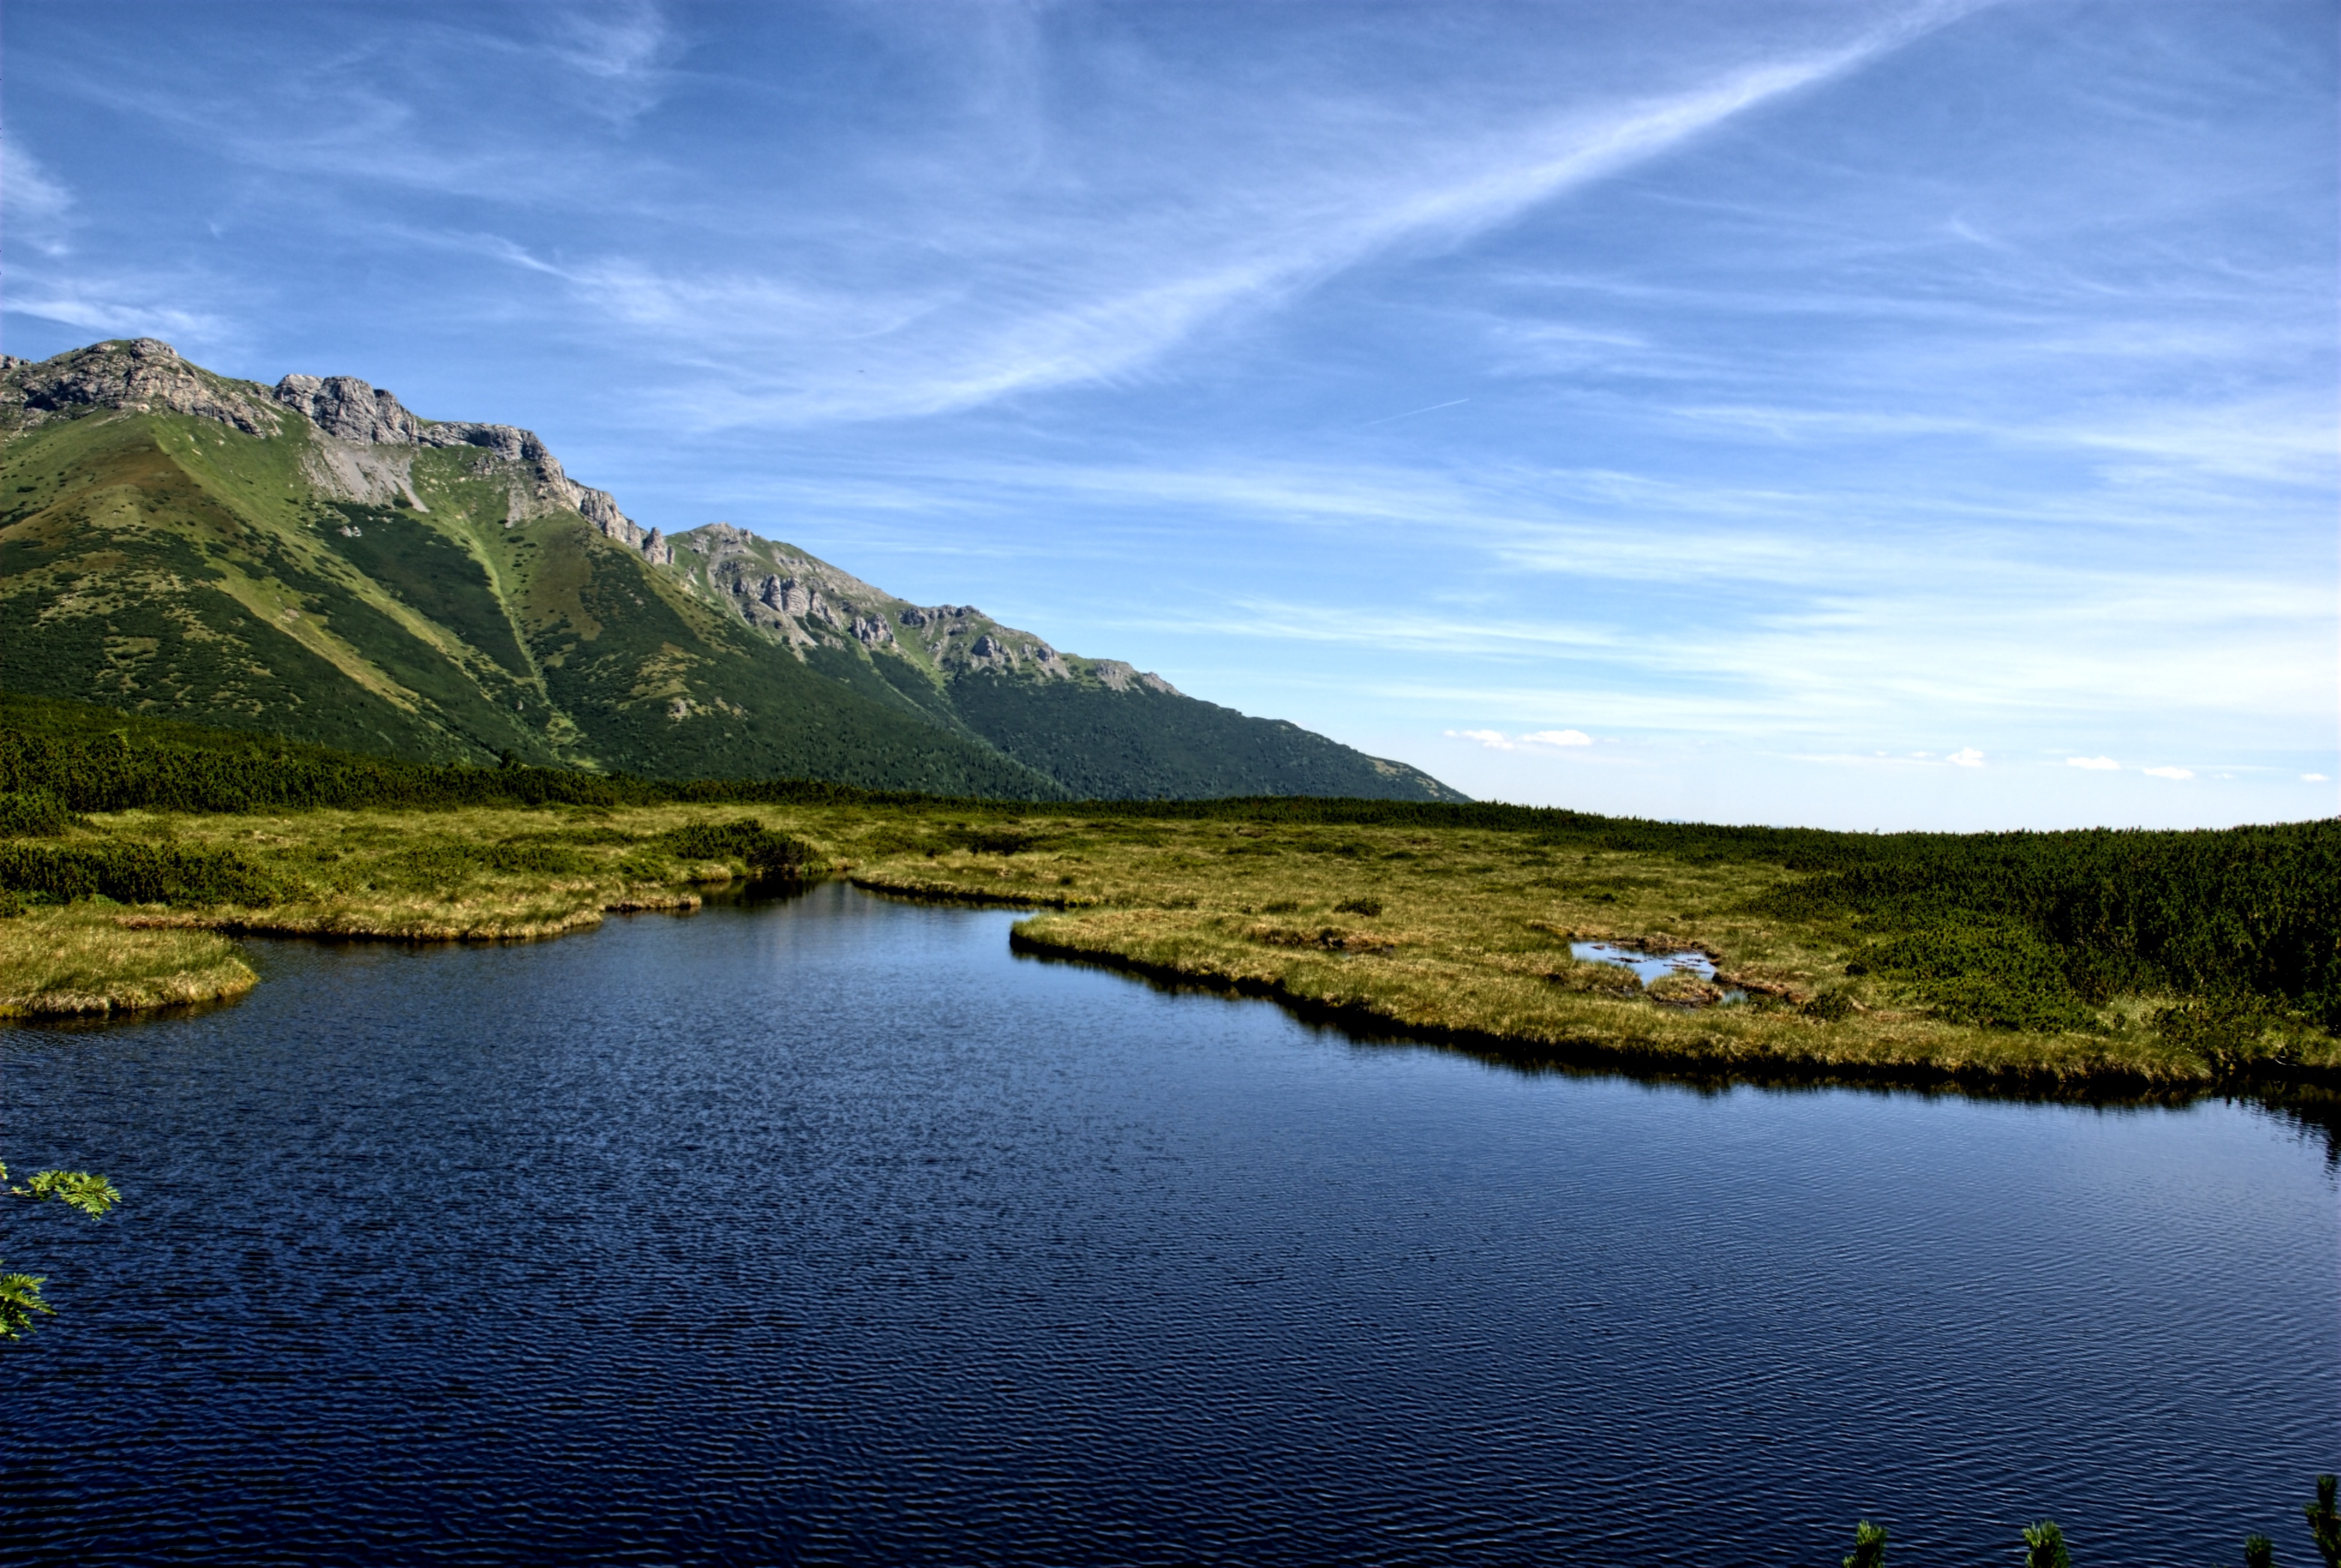
landscape, sea, tree, water, nature, wilderness, mountain, cloud, sky, morning, hill, lake, view, dawn, river, mountain range, dusk, reflection, reservoir, body of water, top view, mountains, loch, tatry, slovakia, landform, tourists valley koperszad w, geographical feature, mountainous landforms